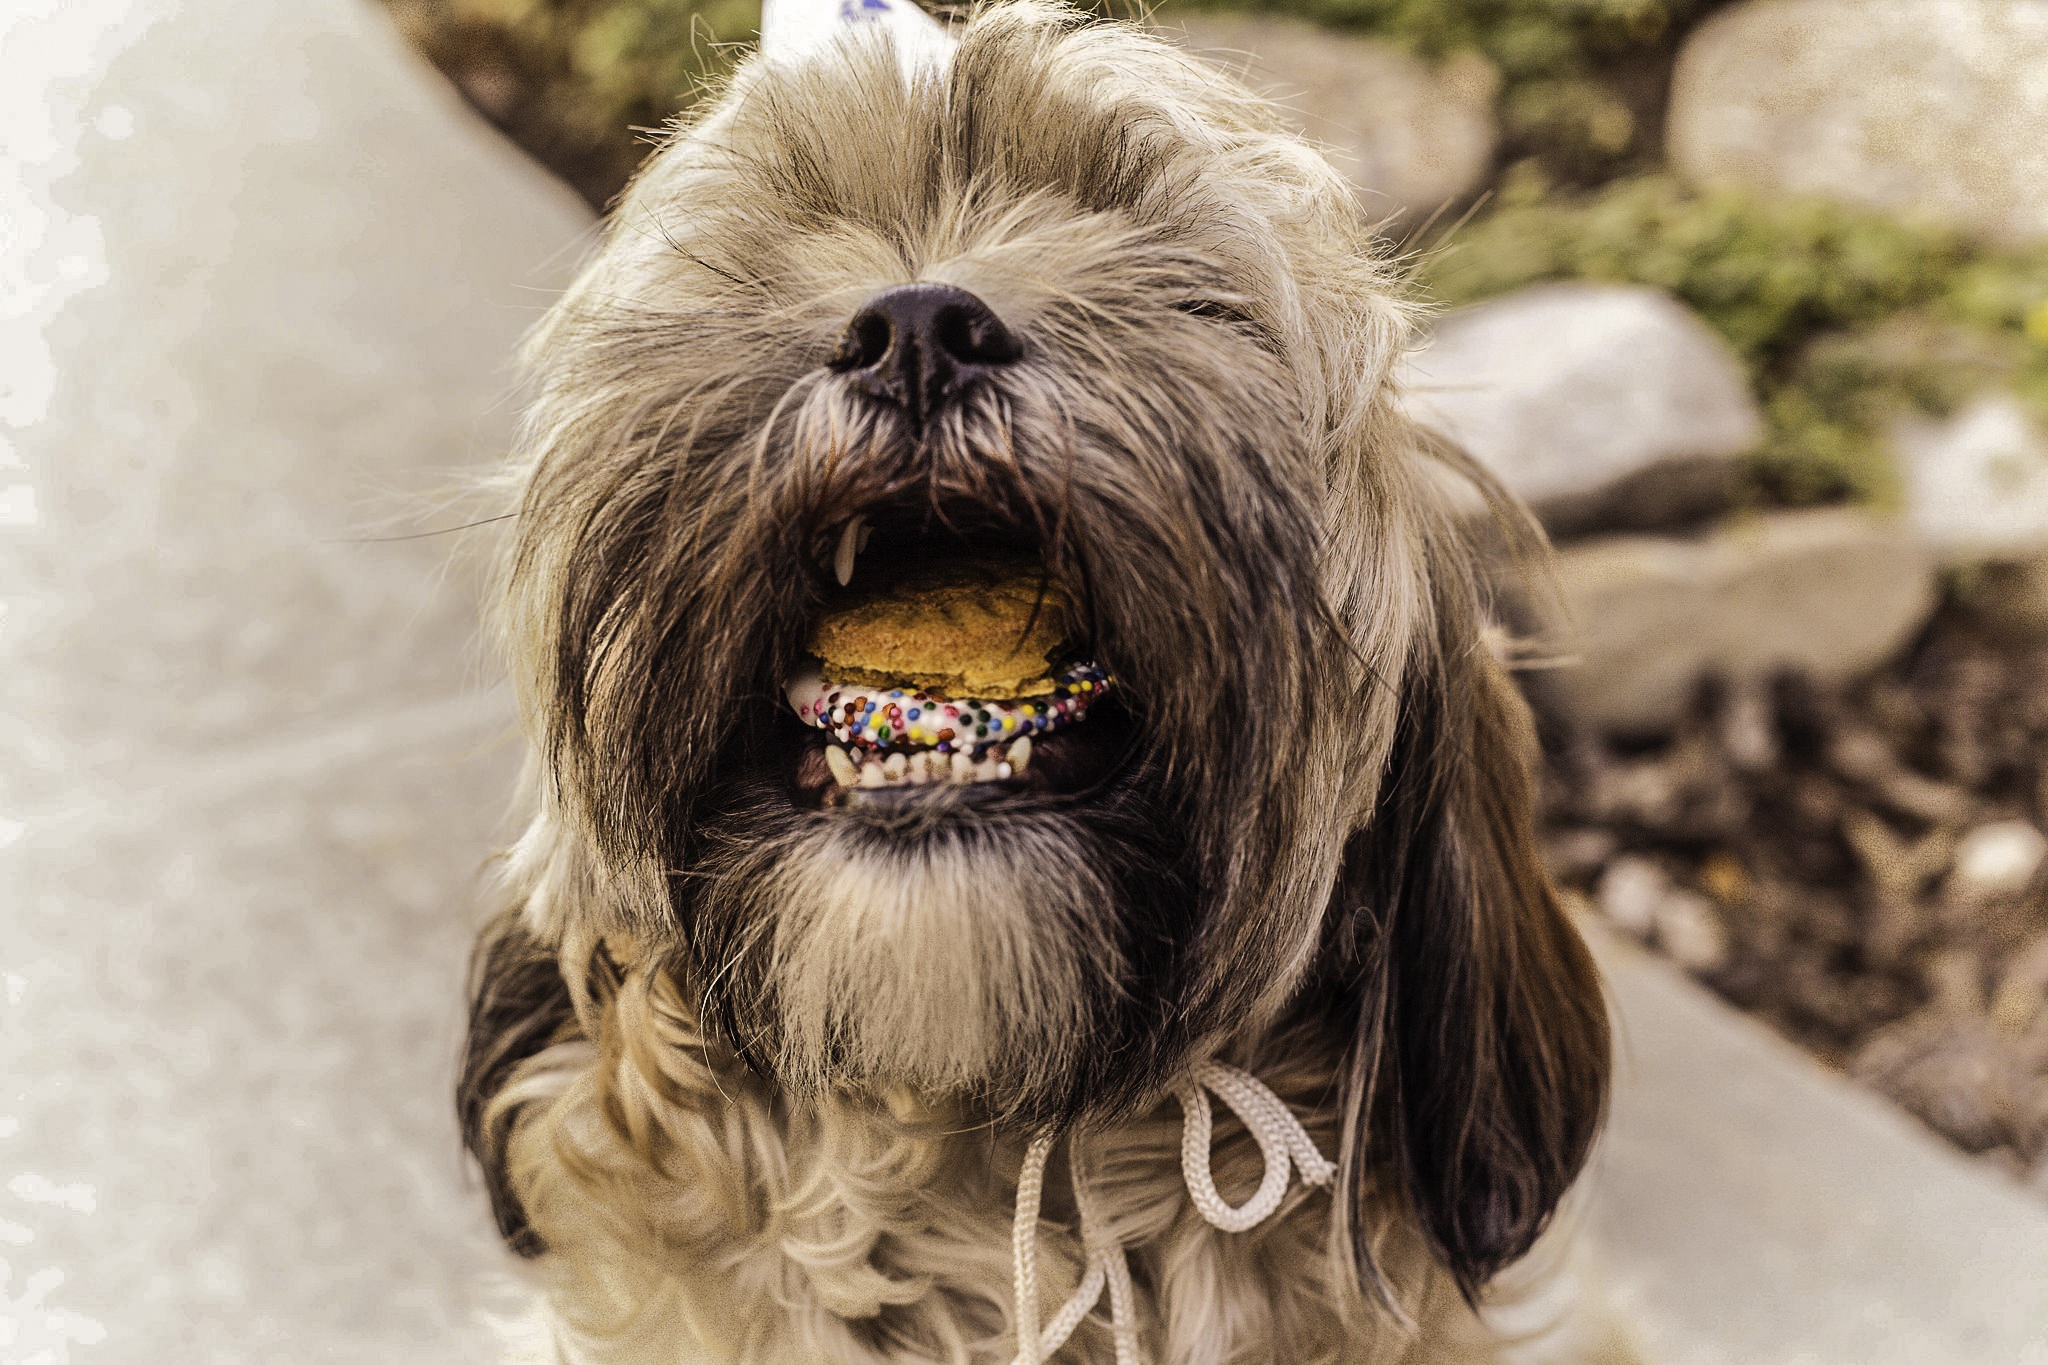
puppy, dog, animal, cute, canine, celebration, pet, food, mammal, biscuit, snack, cookie, homemade, friend, shihtzu, playful, mouth, celebrate, fun, furry, vertebrate, humor, teeth, schnauzer, miniature schnauzer, adorable, birthday, dog breed, lhasa apso, terrier, pup, obedience, doggy, companion, purebred, shih tzu, mutt, pooch, cairn terrier, tibetan terrier, havanese, dog like mammal, schnoodle, dandie dinmont terrier, glen of imaal terrier, dog crossbreeds, under bite